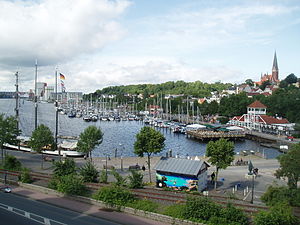
Havnespidsen
Udsigt over Havnespidsen til Jørgensby og Blæsbjerget
Udsigt over Flensborg havn.
Havnespidsen eller Hafenspitze er en centralt beliggende plads ved enden af fjorden i Flensborg.